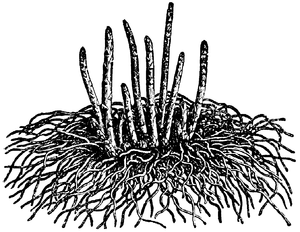
Le turion ou hibernacle, est un type de bourgeon se développant sur la partie souterraine des plantes. C'est une structure végétale, développée par beaucoup de plantes pour favoriser la résistance hivernale.